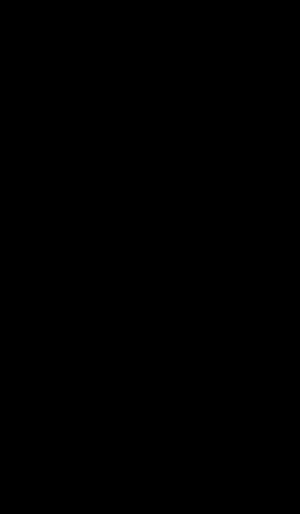
Badminton / Historie
Badmintonbane med mål
Badminton er en ketsjersport for to eller fire spillere. Formålet med spillet er at slå fjerbolden med ketsjeren, så den flyver over nettet til den anden banehalvdel, sådan at modstanderen ikke kan nå bolden, før den rammer jorden indenfor banens grænser.